Muggsy Bogues

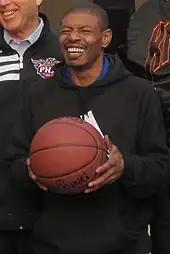
Bogues in Delhi in 2012.

His autobiography, "In the Land of Giants", was released in 1994 and recounts the struggles of growing up in inner-city Baltimore and achieving success in the NBA.